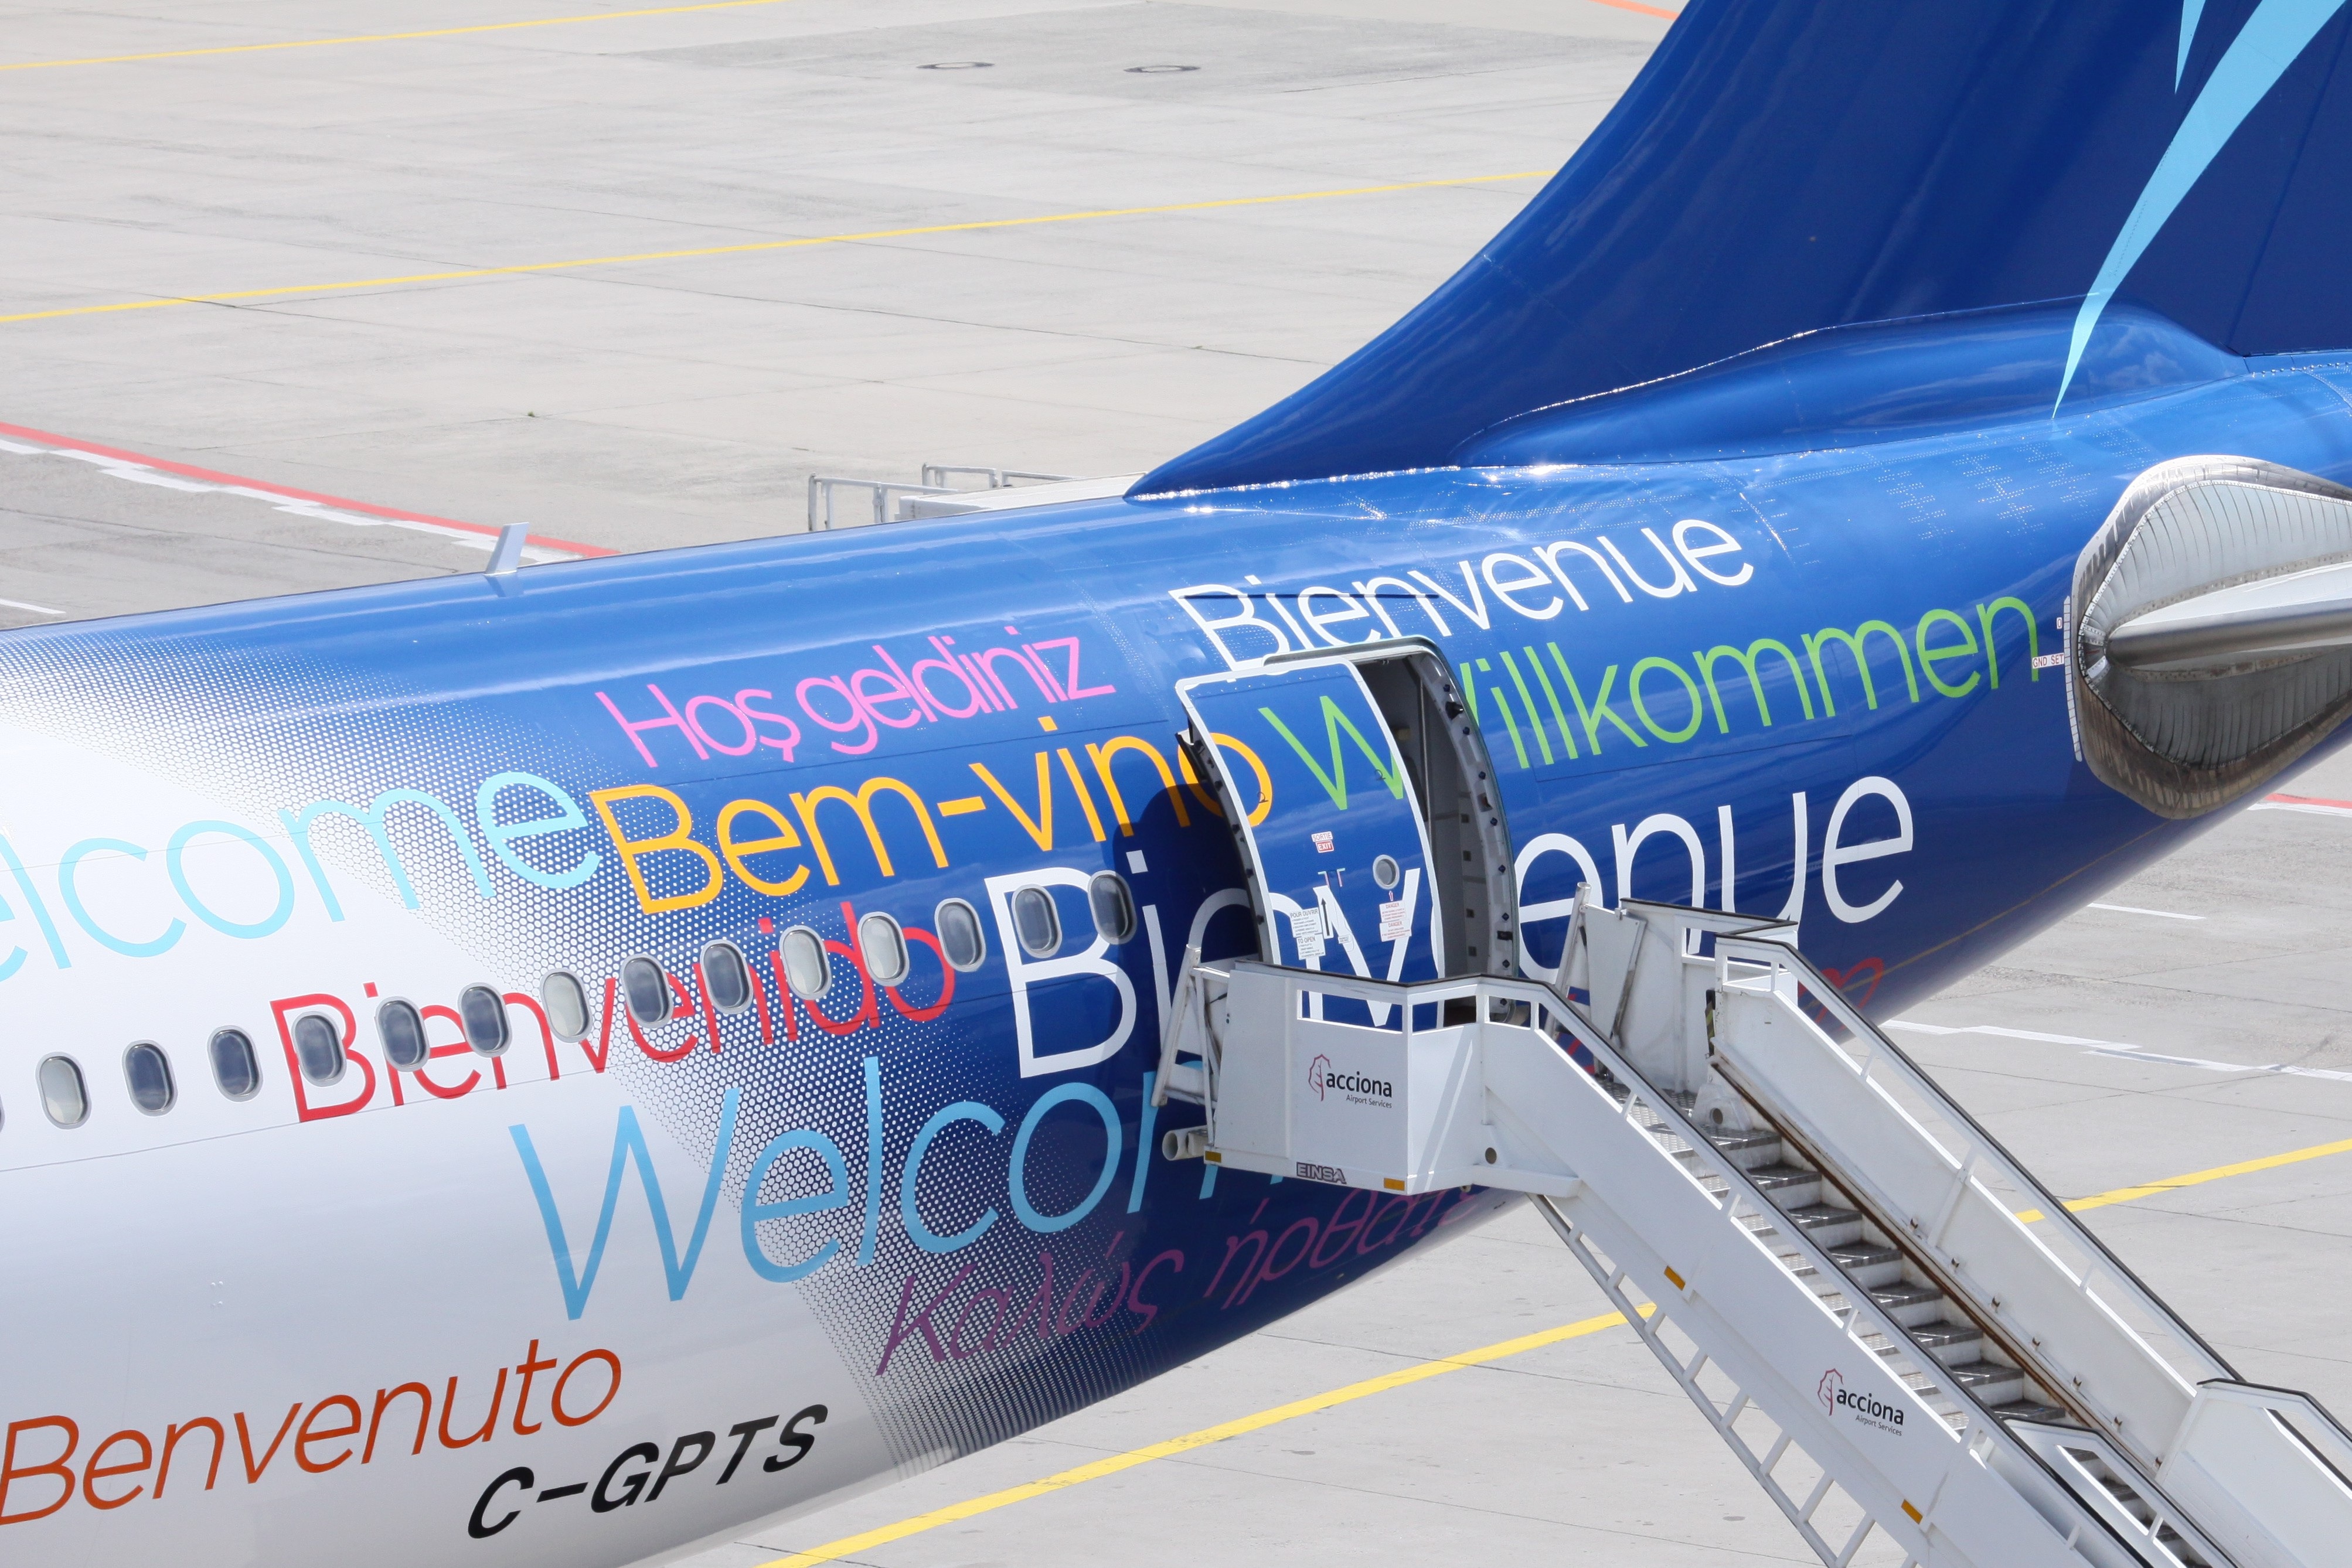
wing, stair, airplane, aircraft, vehicle, airline, aviation, flight, stairway, aeroplane, airliner, welcome, airbus, boeing, jet aircraft, boeing 767, monoplane, air travel, boeing 737, atmosphere of earth, wide body aircraft, narrow body aircraft, aerospace engineering, aircraft engine